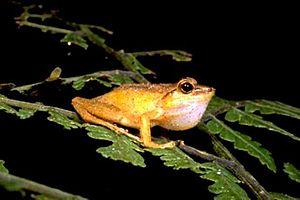
Les amphibiens de Madagascar sont représentés exclusivement par des espèces de l'ordre des anoures.
Gephyromantis redimitus est une espèce d'amphibiens de la famille des Mantellidae.